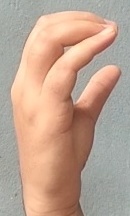
ASL sign: C